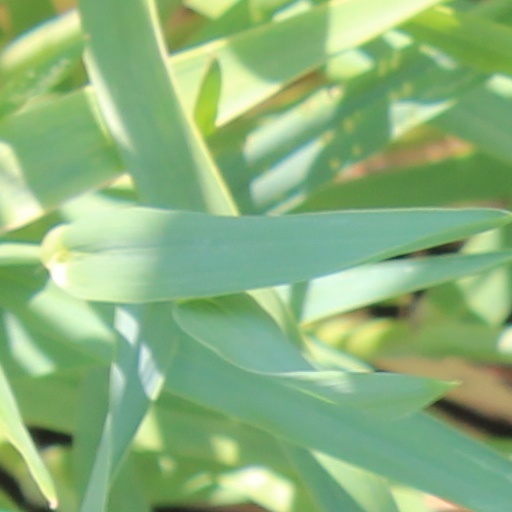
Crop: wheat